Vitan Sud Beej

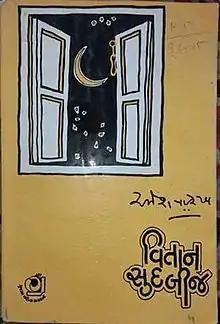
Cover page

Vitan Sud Beej (Gujarati: વિતાન સુદ બીજ) is an anthology of poems written by Ramesh Parekh in the Gujarati language. The book won the Sahitya Akademi Award for Gujarati in 1994.